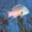
Label: trout